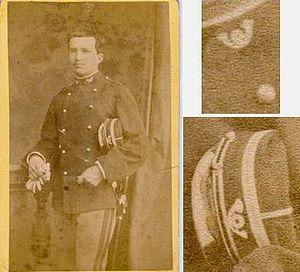
Élève de l'École Forestière de Nancy en uniforme tel que defini en 1889.
L’École nationale des eaux et forêts est une école forestière fondée à Nancy en 1824 sous l’appellation École royale forestière. Elle change de nom en suivant les différents régimes politiques et devient École nationale des eaux et forêts par décret du 15 octobre 1898. En 1965 elle fusionne avec l’École nationale du génie rural pour créer la grande École nationale du génie rural, des eaux et des forêts, devenue en 2007 école interne d'AgroParisTech.
Les chasseurs forestiers ont existé entre 1875 et 1924 en tant que troupe d'élite.